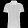
Label: T - shirt / top